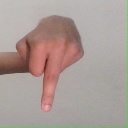
अक्षर: प